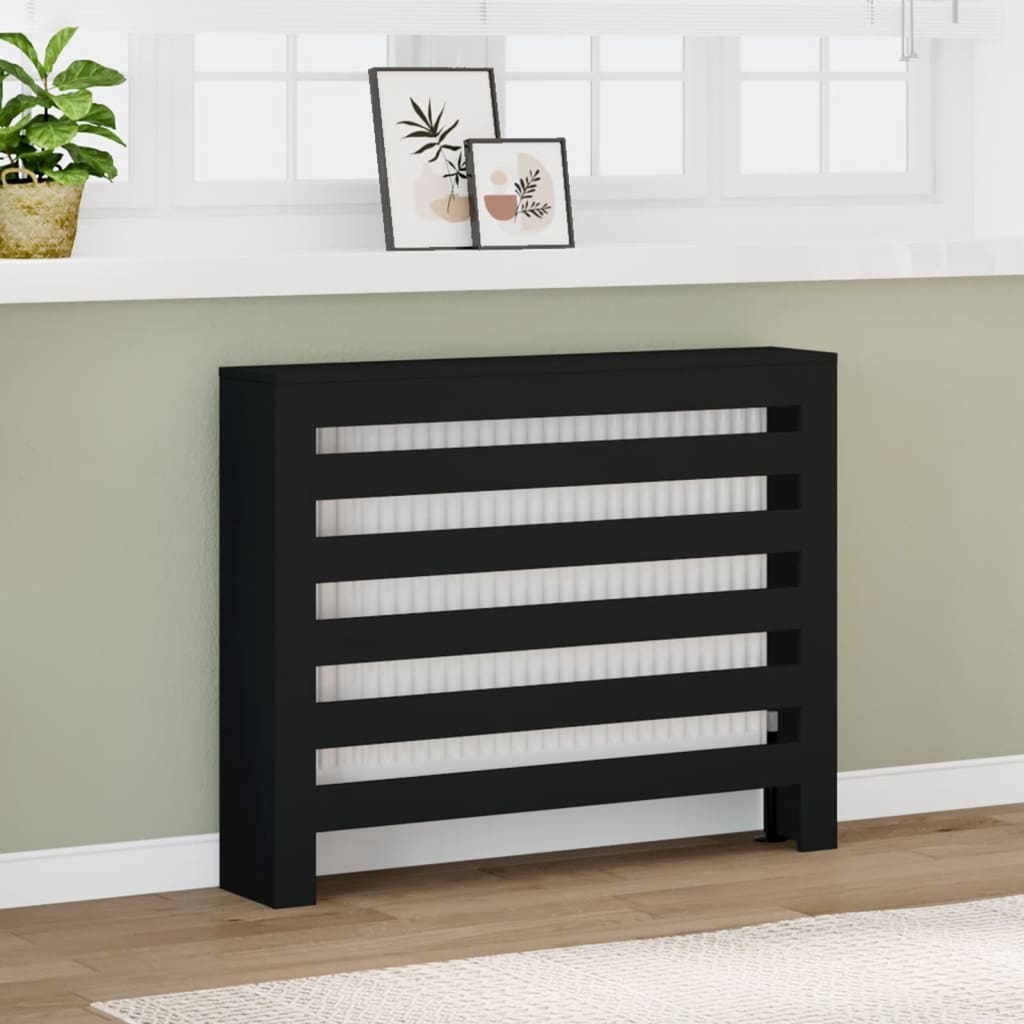
Kryt na radiátor černý 104 x 20 x 82 cm kompozitní dřevo
Brand: vidaXL
Tento kryt na radiátor představuje dokonalý doplněk do vašeho obývacího pokoje. Materiál s dlouhou životností: Kompozitní dřevo je mimořádně kvalitní, má hladký povrch a vyznačuje se pevností, stabilitou a odolností proti vlhkosti. Moderní vzhled: Zaujme svým moderním laťkovým designem, který se hodí do každého interiéru. Je jak praktickým, tak i stylovým doplňkem do vašeho obývacího pokoje. Snadná údržba: Díky hladkému povrchu se kryt na radiátor snadno čistí vlhkým hadříkem a vyžaduje méně údržby. Praktická polička: Tento kryt na radiátor je navržen tak, aby dodal vašemu topení dekorativní charakter a zároveň vám poskytl více prostoru pro zarámované fotografie, knihy, dekorace apod. Varování: Aby se zabránilo jeho převrácení, je třeba tento produkt upevnit ke zdi pomocí dodaného příslušenství. Barva: černá Materiál: kompozitní dřevo Rozměry: 104 x 20 x 82 cm (D x Š x V) S vodorovnými lamelami Montáž nutná: ano Legal Documents: Další informace o tom, jak předcházet překlopení nábytku naleznete zde
Category: Home & Garden > Household Appliance Accessories > Heating Radiator Accessories > Heating Radiator Reflectors